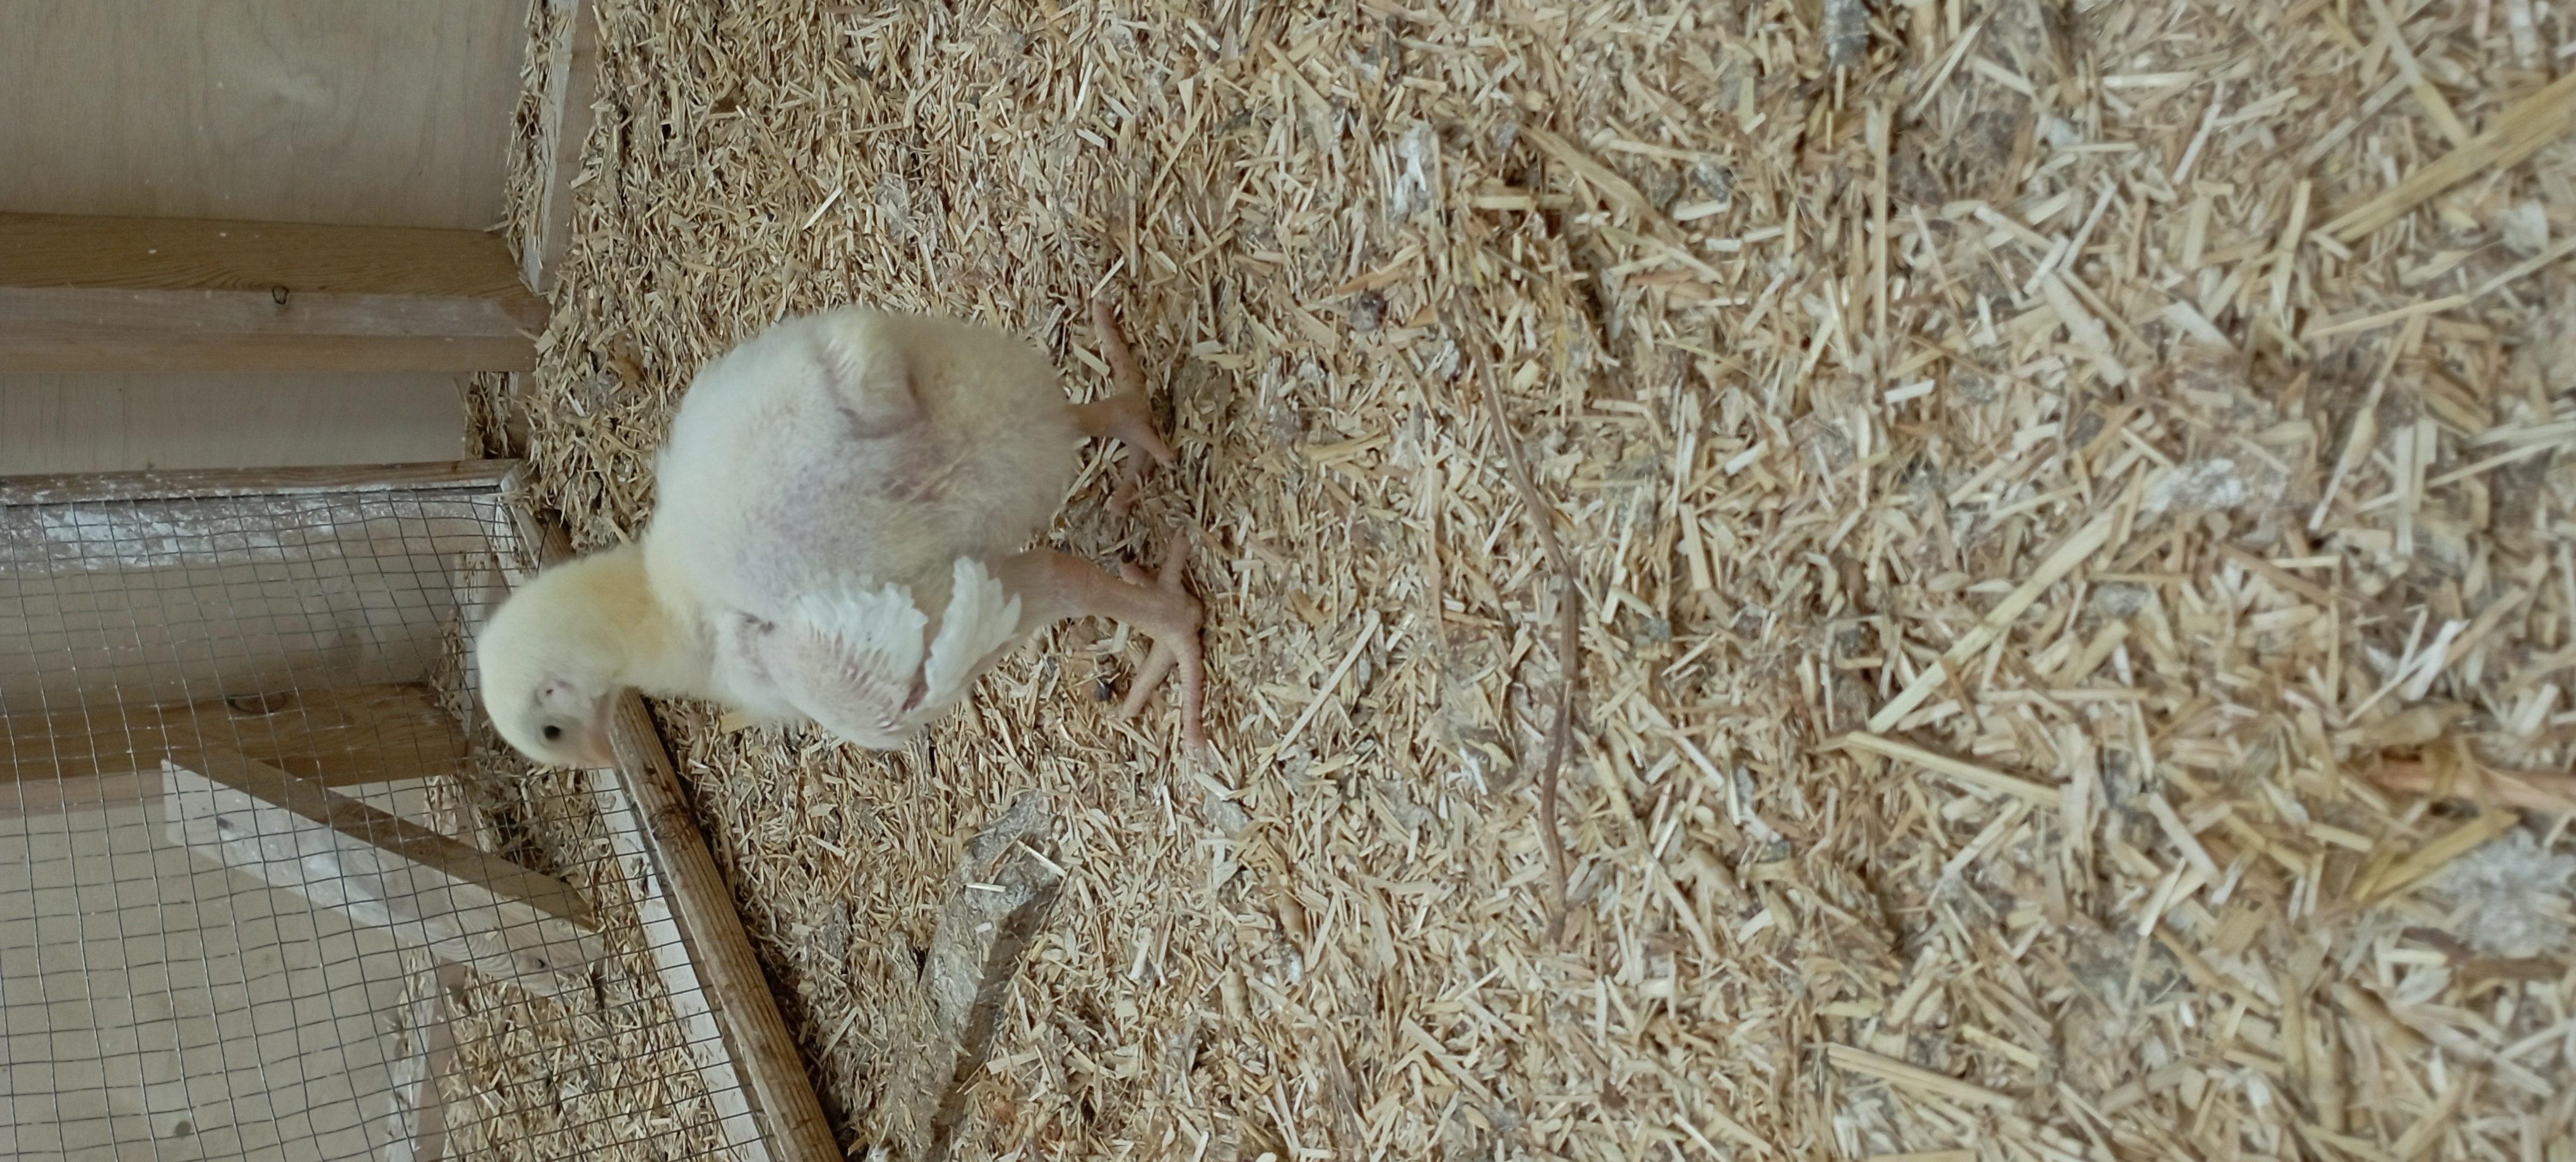
Weight: 408 g